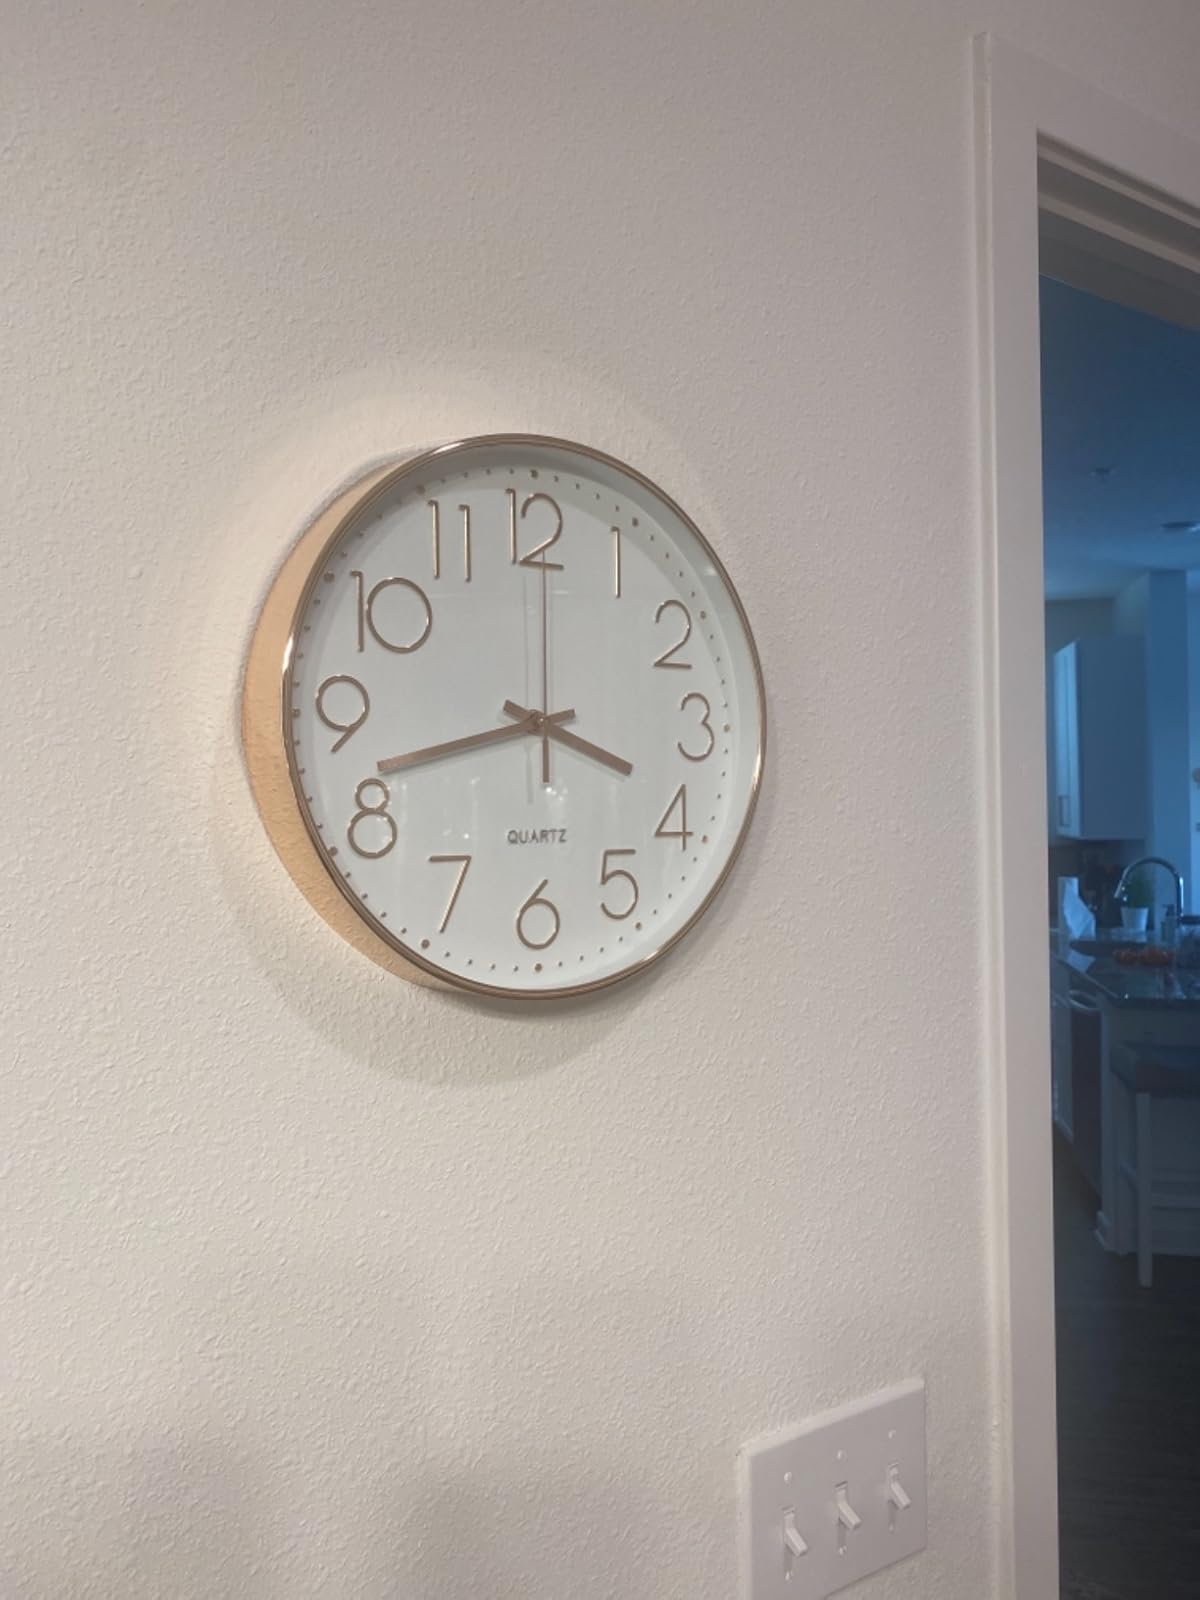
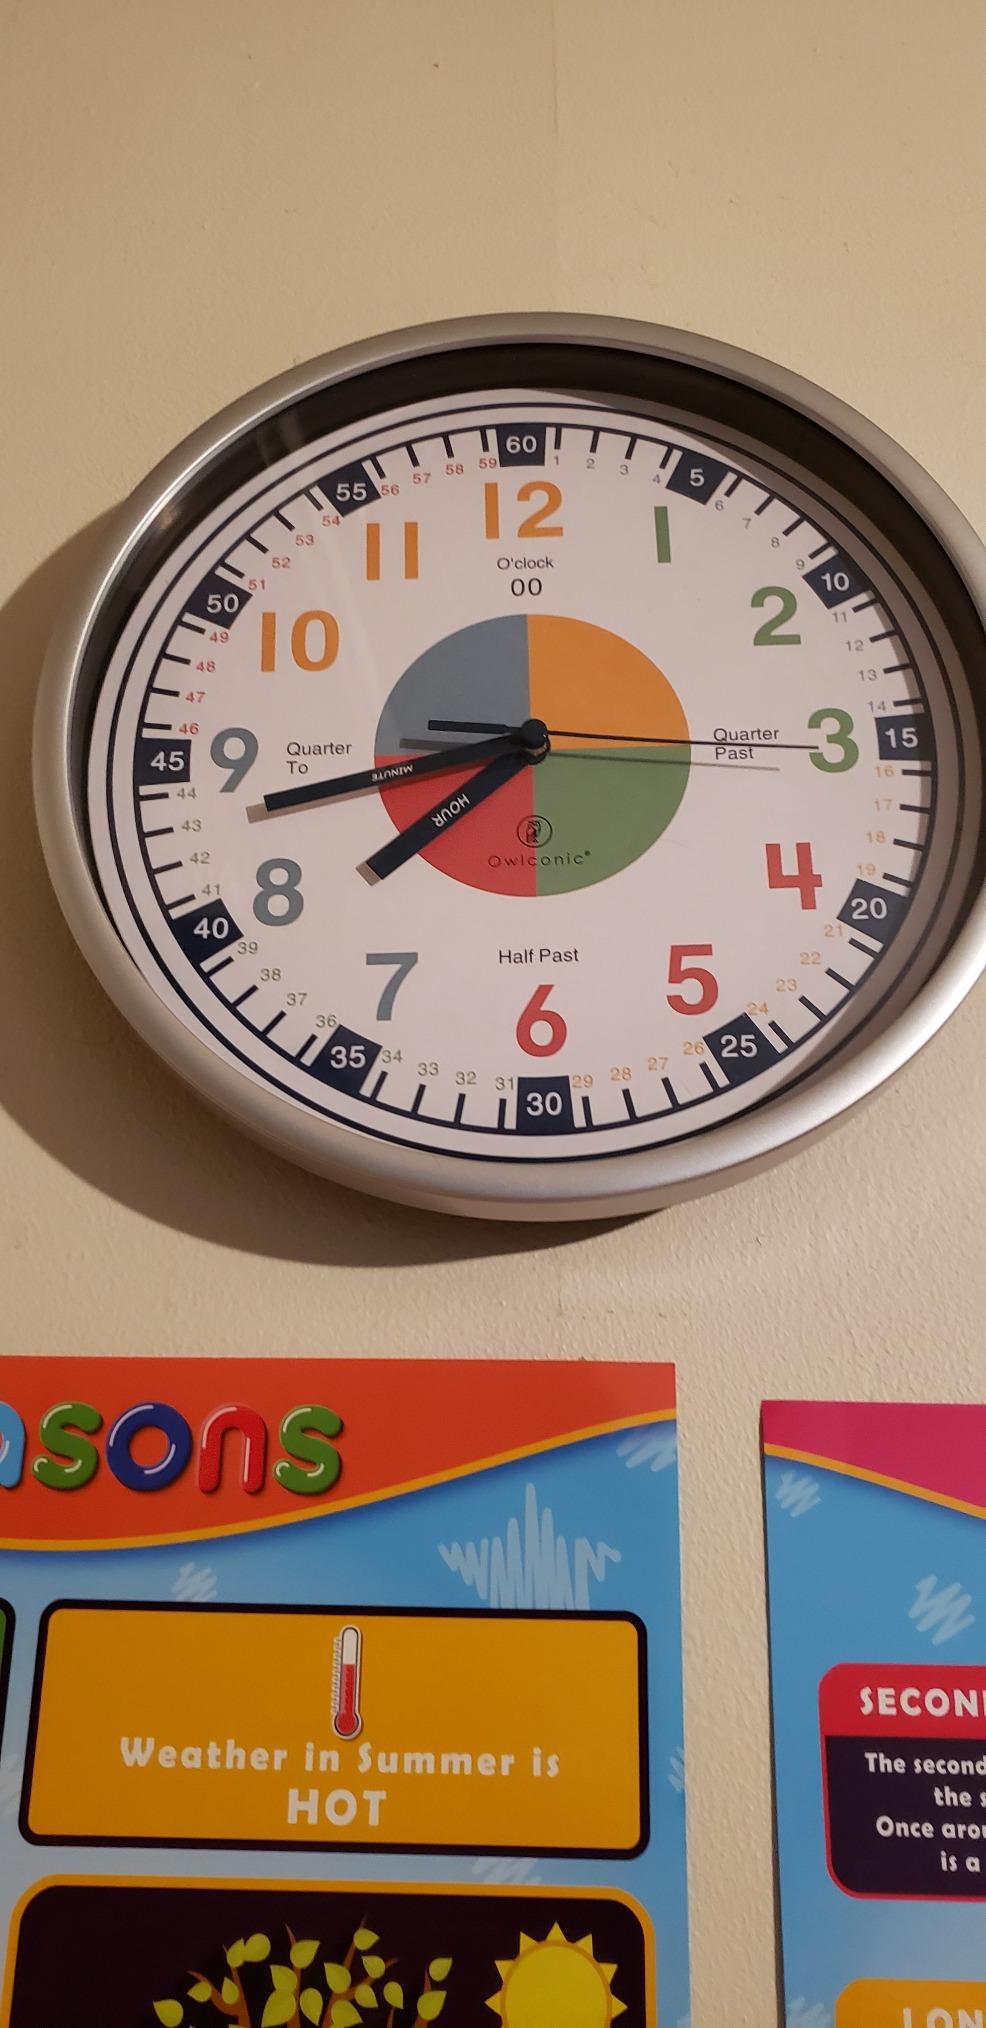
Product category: clock
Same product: no